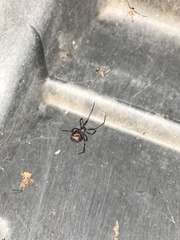
Species: Lactrodectus_hesperus